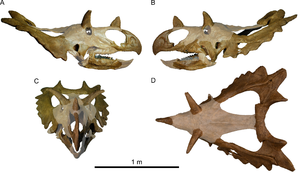
Spiclypeus est un genre éteint de dinosaures herbivores cératopsiens du Crétacé supérieur. Il est connu à partir de restes fossiles découverts dans le Montana, dans la formation géologique de Judith River, datée de la fin du Campanien.